Italy national track relay team

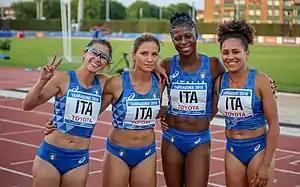
Siragusa, Bongiorni, Hooper, Herrera, the national record holders of the 4 × 100 m relay.

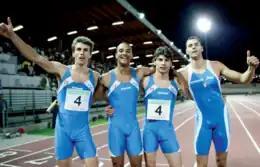
A 4 × 100 m relay Italian team, that obtained Under 23 national record, with 39.05, in Florence on 4 June 2006.

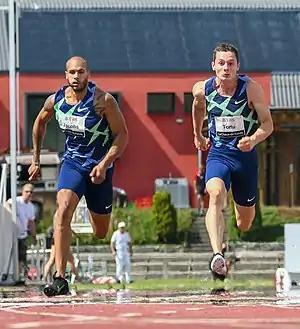
Marcell Jacobs and Filippo Tortu at Resisprint 2020.

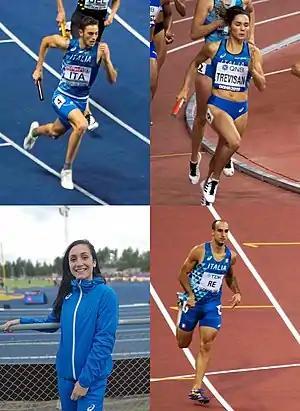
From the top left: Scotti, Trevisan, Mangione and Re, winners in the 4 × 400 m mixed relay at the 2021 World Athletics Relays.

The Italy national relay teams are the relay teams of the Italian athletics team. They compete in the 4 × 100 metres relay and 4 × 400 metres relay at outdoor international athletics competitions such as the Olympic Games and World Championships.